Fish anatomy

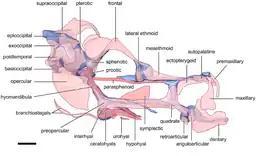
Skull bones as they appear in a seahorse

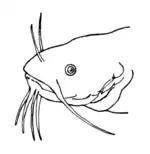
Illustration of barbels on the head of a fish

The head or skull includes the skull roof (a set of bones covering the brain, eyes and nostrils), the snout (from the eye to the forward-most point of the upper jaw), the operculum or gill cover (absent in sharks and jawless fish), and the cheek, which extends from the eye to the preopercle. The operculum and preopercle may or may not have spines. In sharks and some primitive bony fish the spiracle, a small extra gill opening, is found behind each eye.